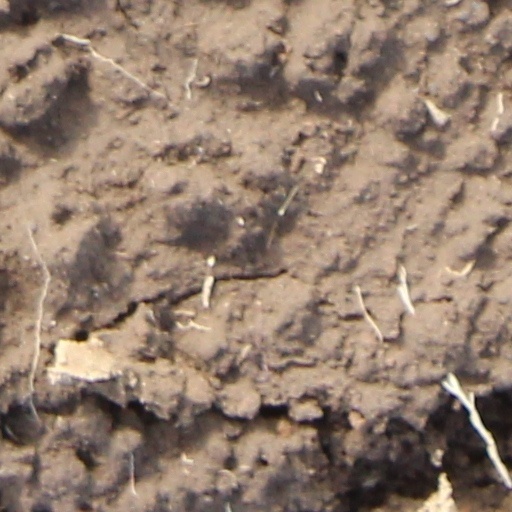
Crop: wheat